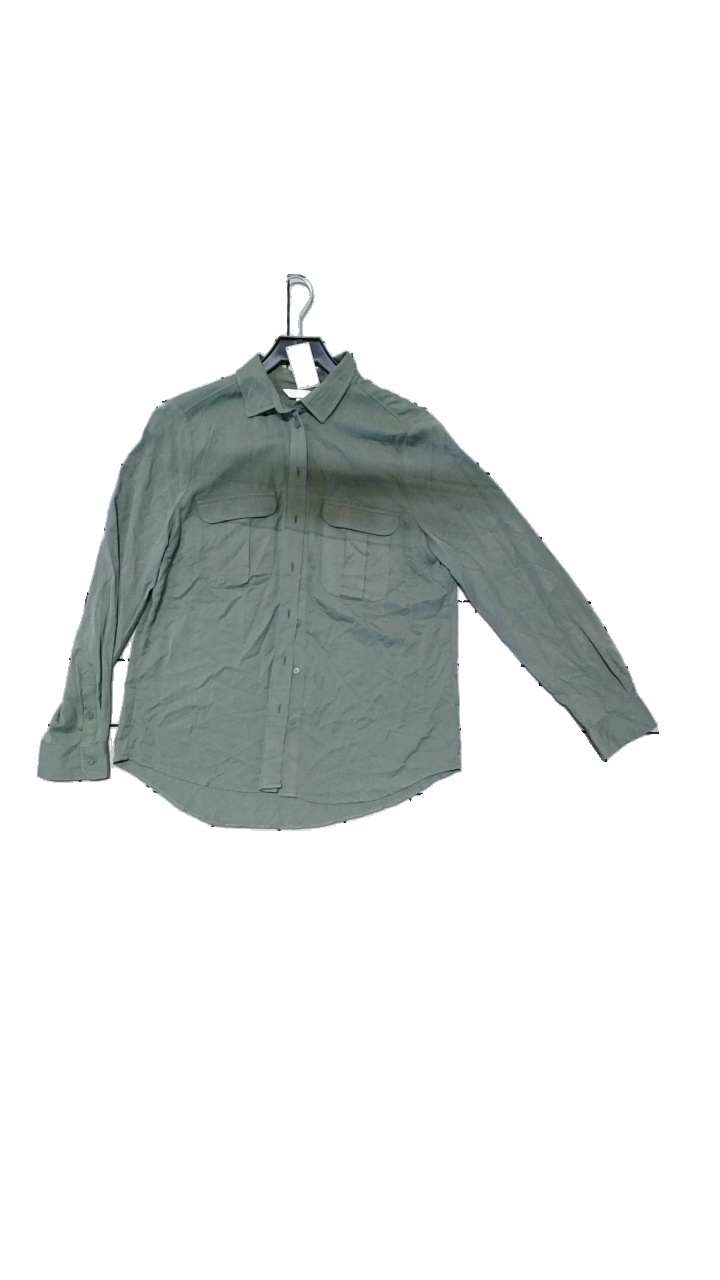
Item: Blouse (Ladies)
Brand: H&m
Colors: Green
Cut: Loose, Regular
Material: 100% viscose
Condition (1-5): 4
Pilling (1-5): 4
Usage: Reuse
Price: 50-100